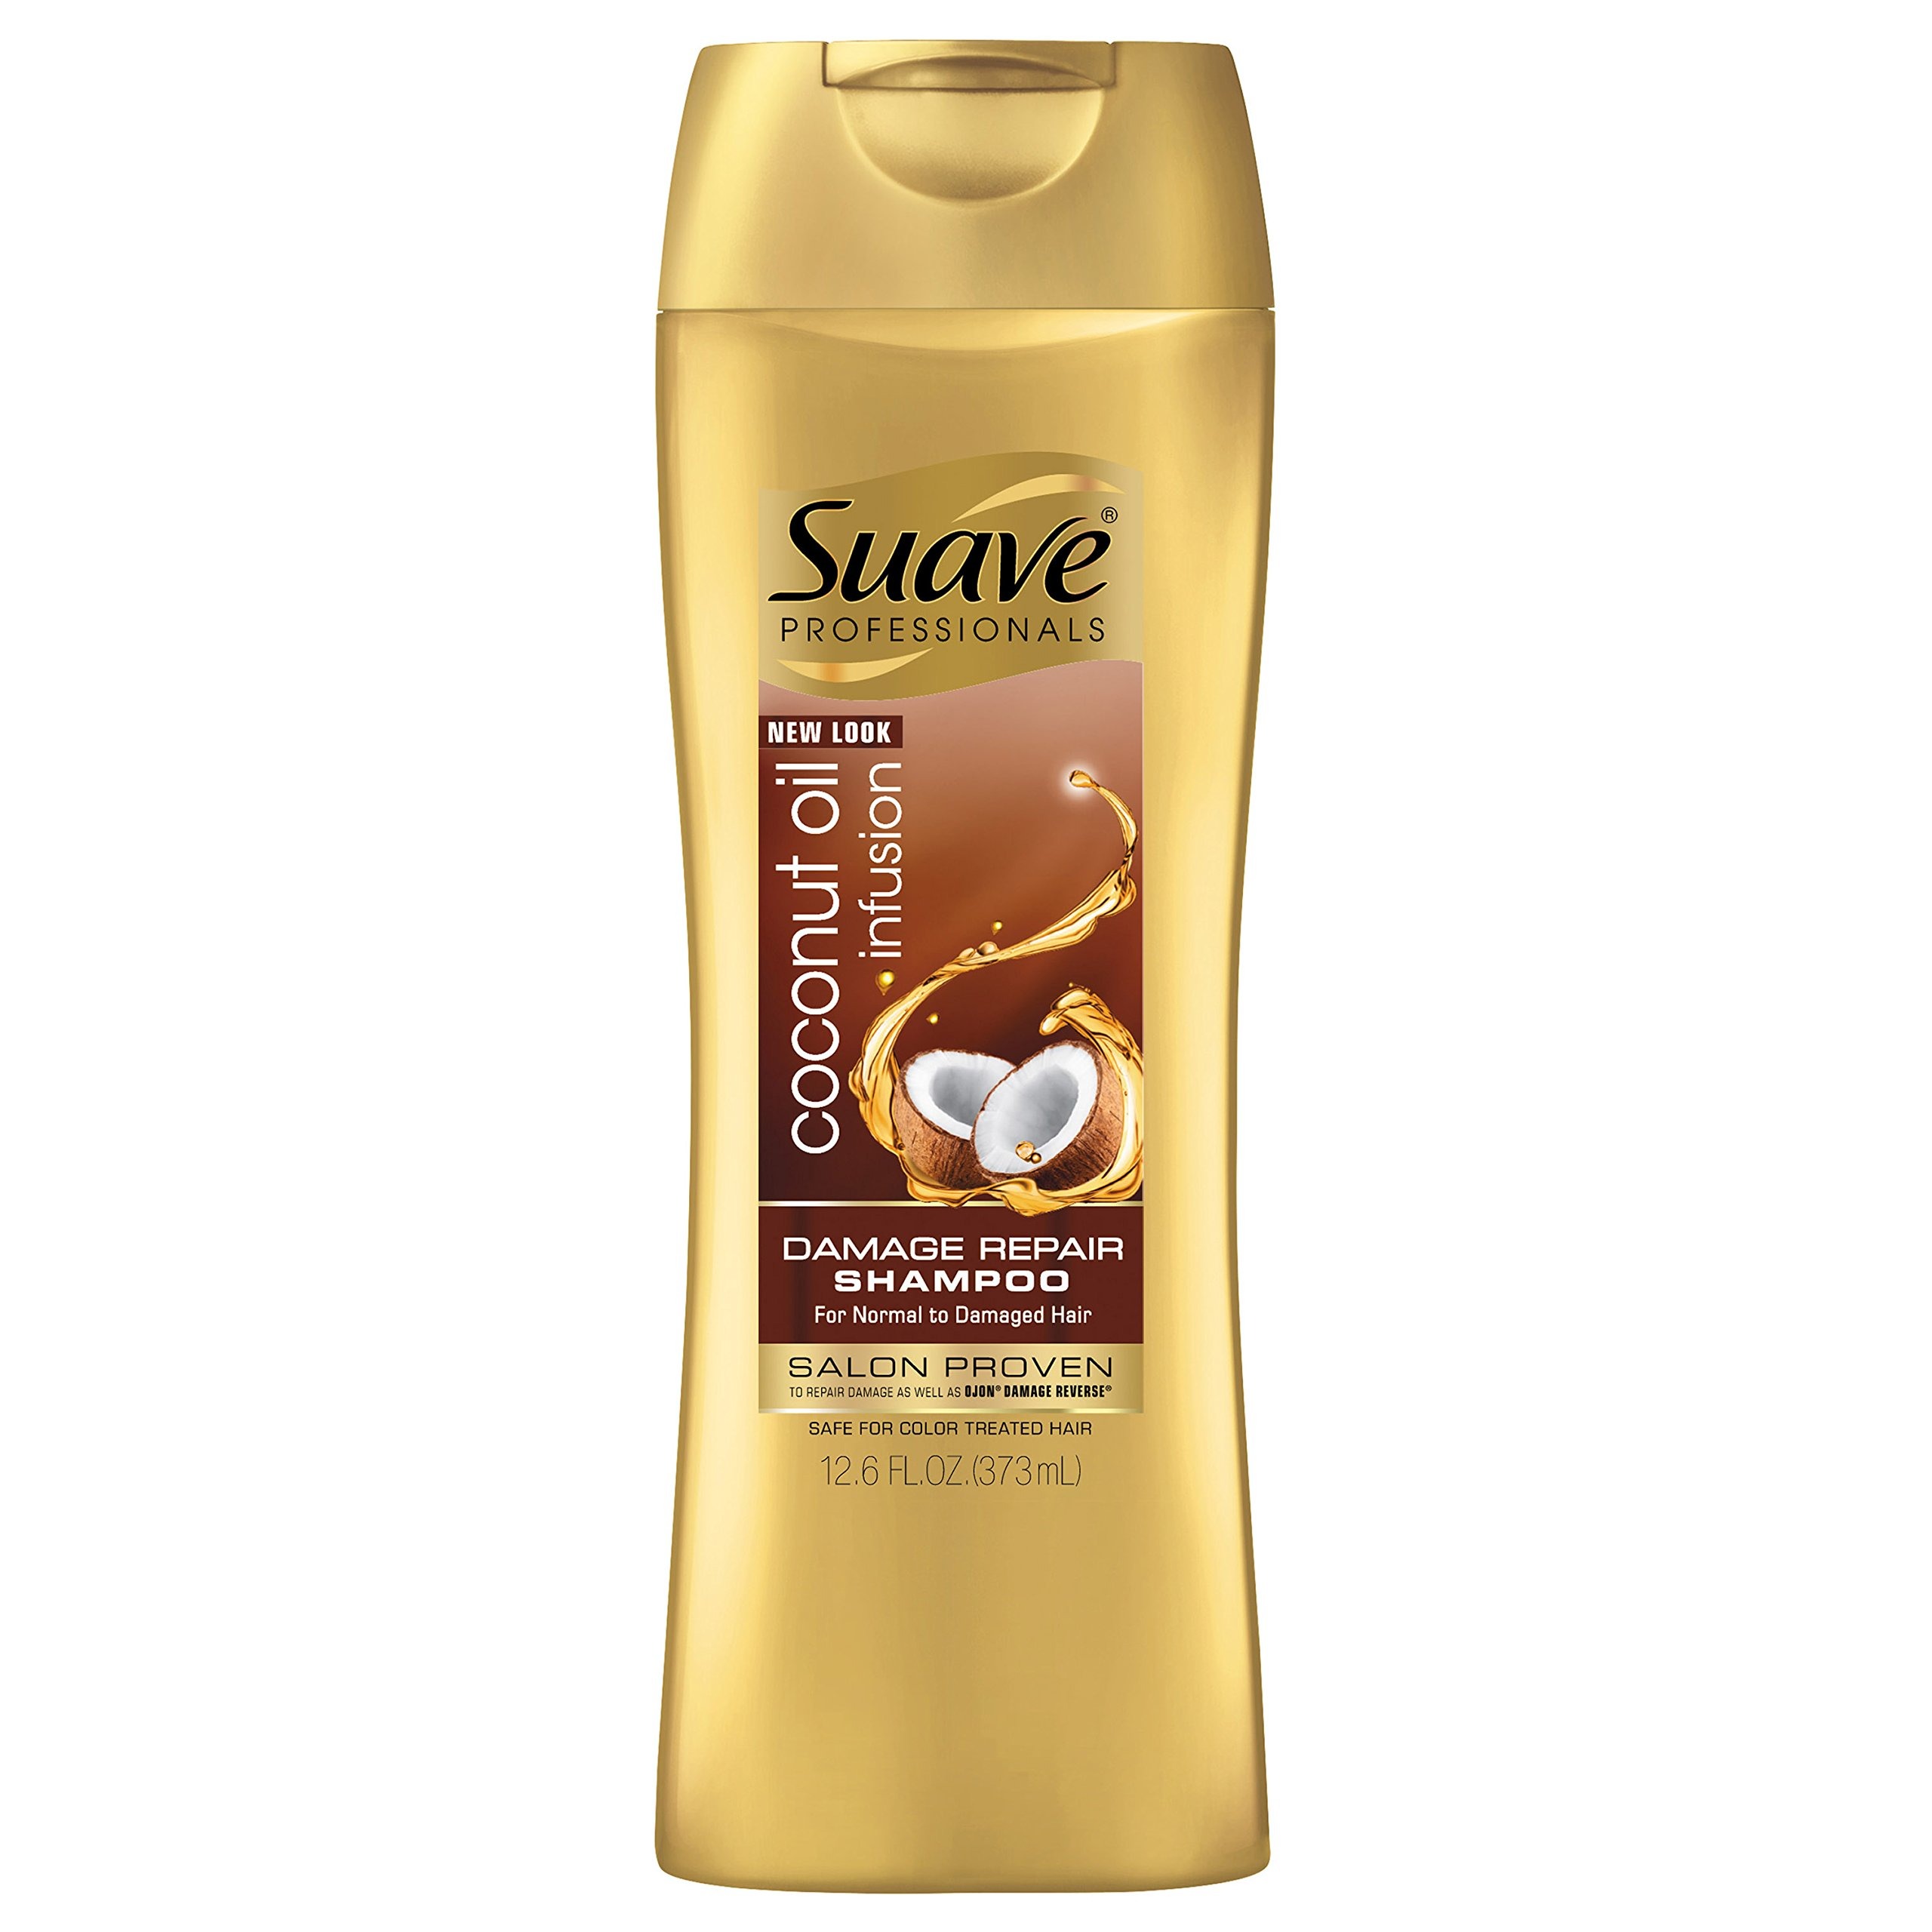
Item Name: Suave Professionals Damage Repair Shampoo, Coconut Oil Infusion 12.6 Fl oz
Bullet Point 1: Damage repair shampoo 12.6 FL ounce
Bullet Point 2: Infused with pure coconut oil
Bullet Point 3: Shampoo and conditioner system visibly repairs damaged hair in just 3 uses
Bullet Point 4: Salon proven to repair damage as well as Ojon damage reverse
Bullet Point 5: System delivers weightless moisture for luscious, healthy-looking hair
Value: 12.6
Unit: Ounce

Price: 3.79